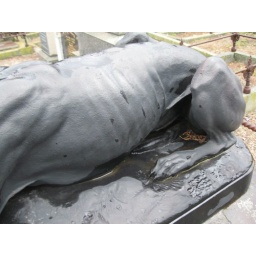
silver shoes in the rain